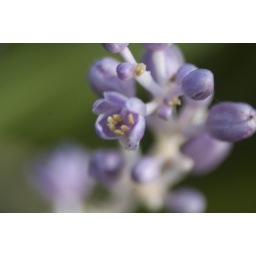
Monkey grass flowers in our back yard. Extension tubes used for photo.